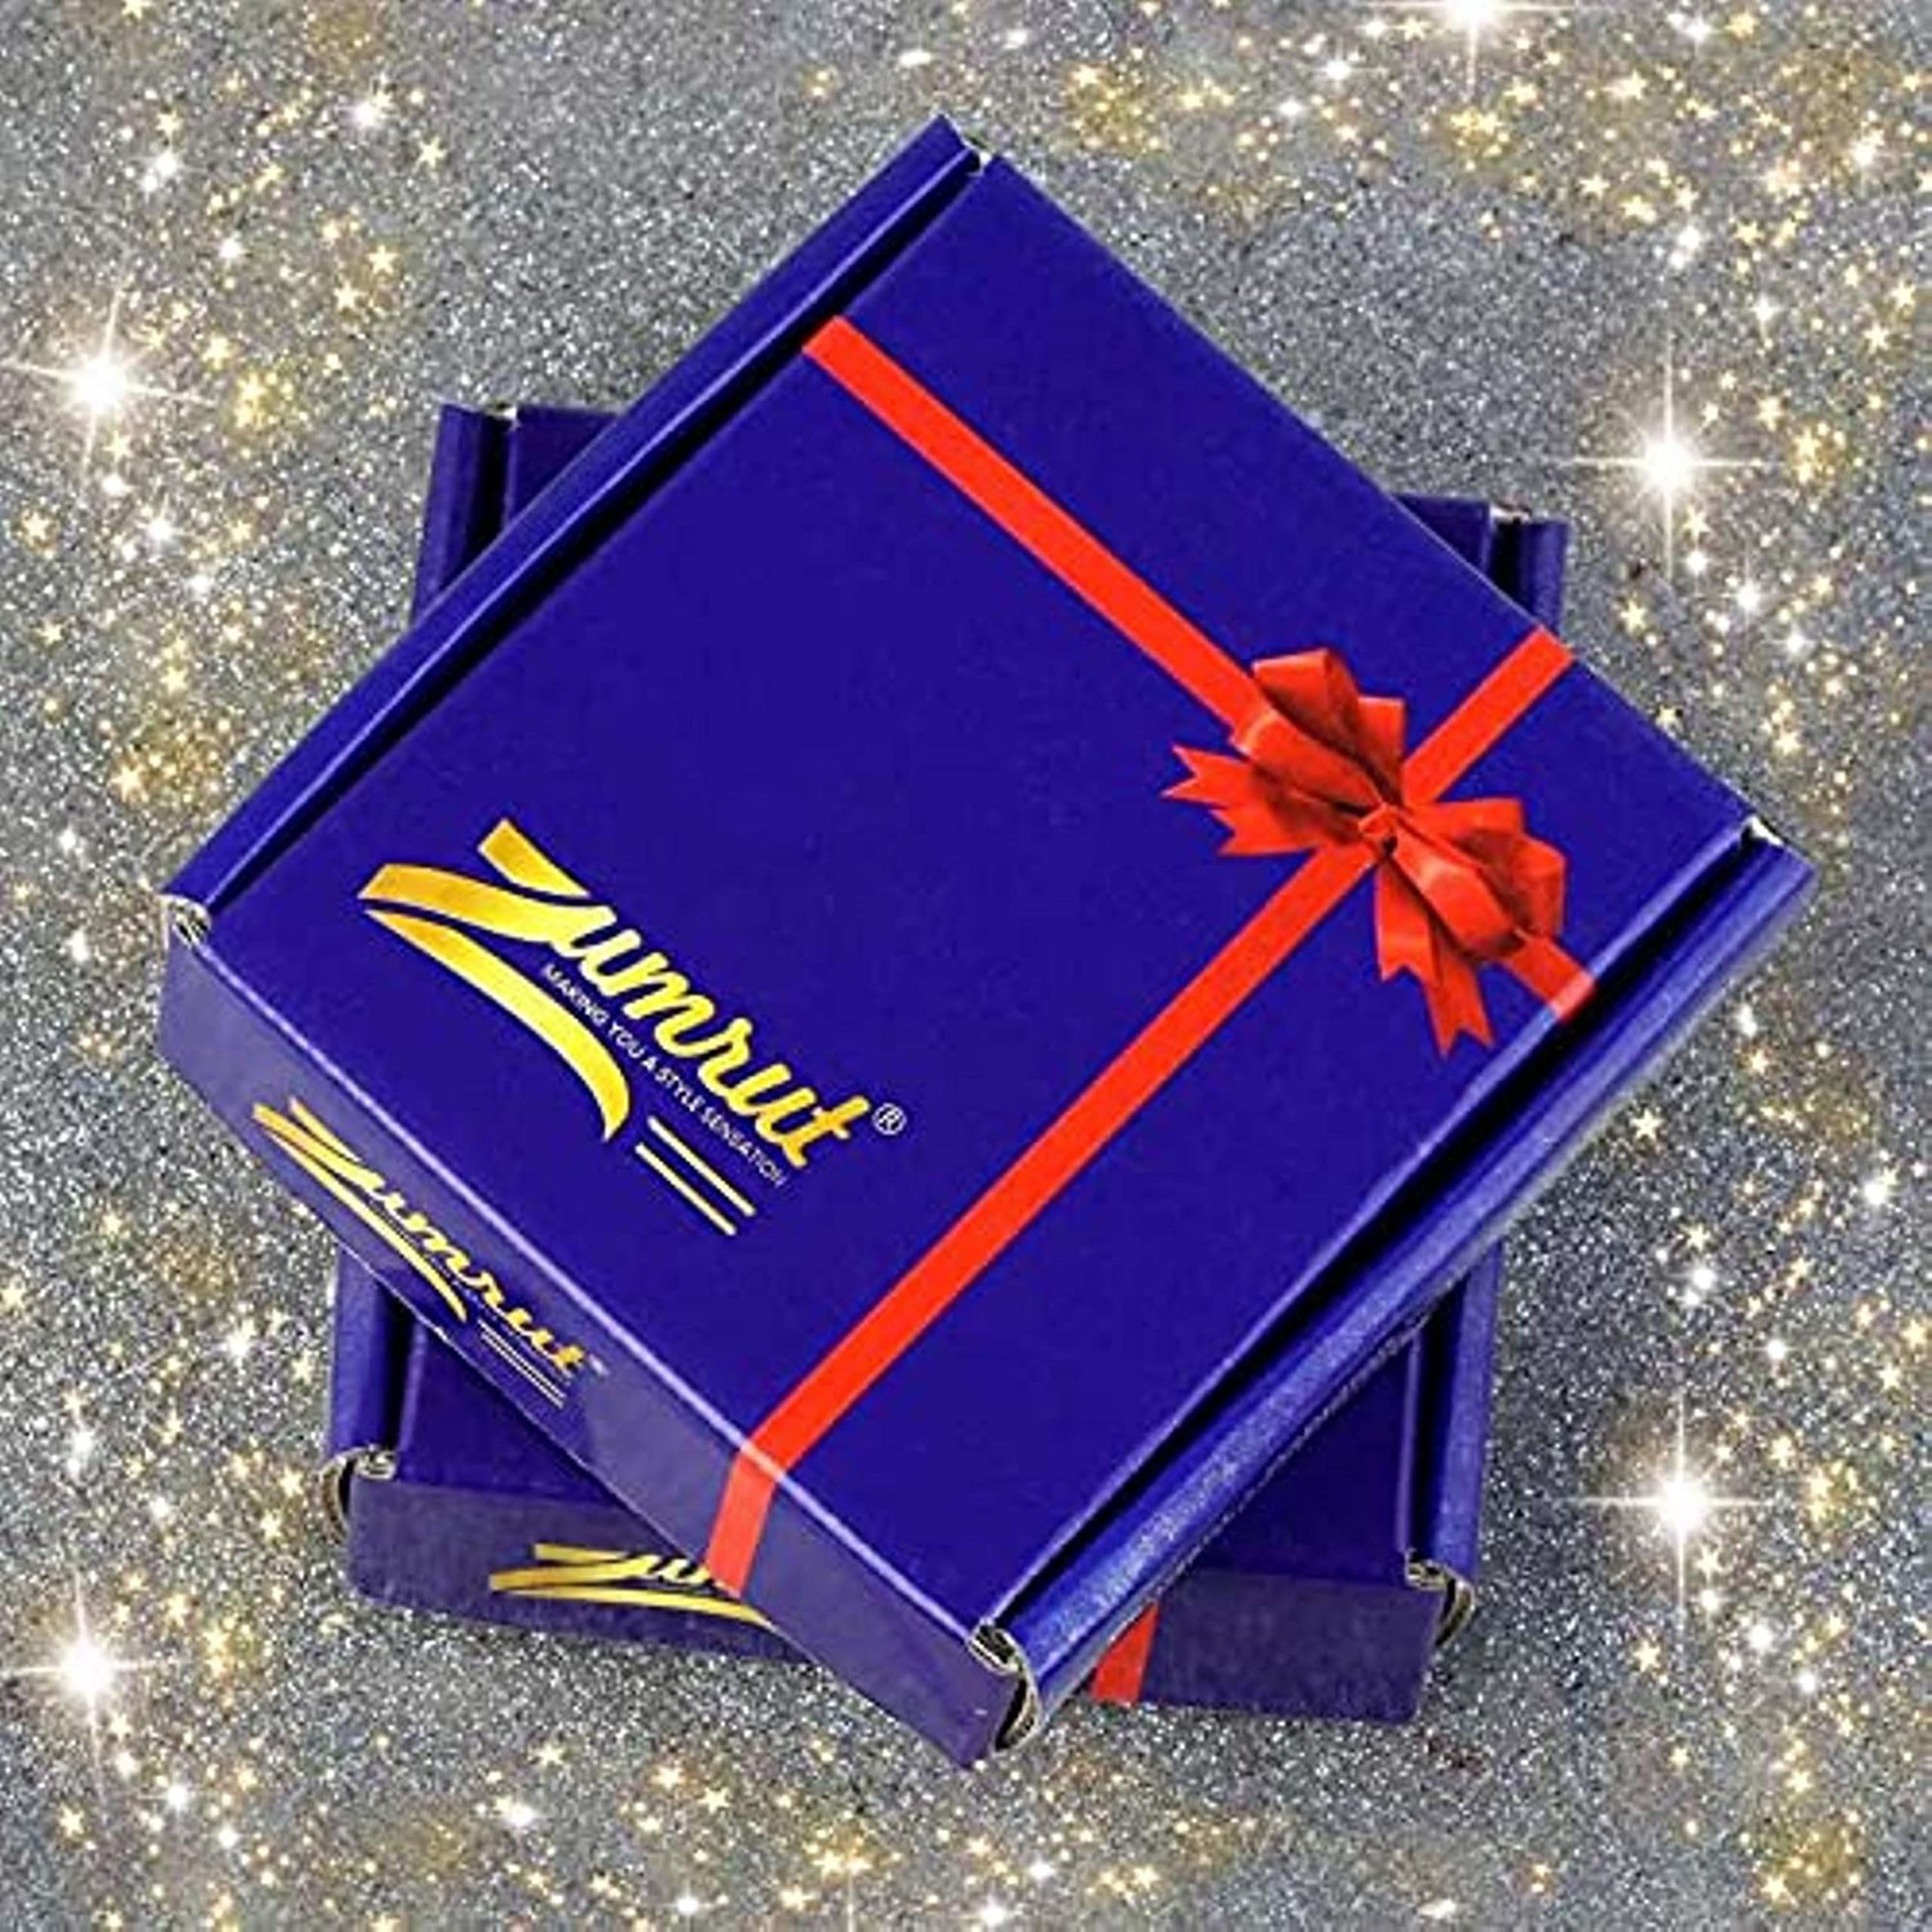
ZUMRUT MAKING YOU A STYLE SENSATION Copper Coated Laser Engraving Designer Om/? Kada Bangles Jewelry For Men & Women
Type: Bracelets & Bangles
Brand: ZUMRUT MAKING YOU A STYLE SENSATION
Price: Rs. 349
 Brass gold plated om namah shivay embossed designer kada wrist bracelet jewelry for men & women. its light weight, attractive looking,and an ideal self wear and a very thoughtful and caring giftng option for people of all ages.
Features: Om' Is Written In Hindi Language.,Copper Coated Laser Om Embossed Designer Kada Wrist Bracelet Jewelry For Men & Women,Kindly Avoid Use Of Water, Perfume, Soaps And Other Chemicals. For Better Durability, Store In A Plastic Pouch. Wipe Jewelry With Soft Cloth After Removing The Jewelry Would Add To Its Life.,Skin Friendly - Nickel Free And Lead Free As Per International Standards. Anti-Allergic And Safe For Skin.,Made In India : All Our Products Are Manufactured In India And Are Exclusively Crafted To Adorn Your Persona. Skin Friendly: All Our Products Are Lead & Nickel Free To Ensure Safety And Comfort; Even For Sensitive Skin.